George Webster (architect)

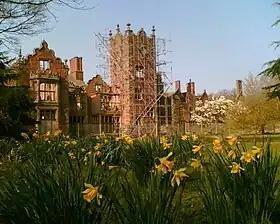
Bank Hall, Bretherton showing Webster's Italian bay windows and decorative gables

Webster's works were geographically confined to the area around his office in Kendal, in what is now Cumbria, the northern parts of Lancashire, and the adjacent parts of Yorkshire. Most of his work was carried out on large houses; in designing new houses, altering and extending others, and designing associated structures such as lodges, gateways and terraces. Among his major new houses were Eshton Hall in Eshton, North Yorkshire (1825–27), and Underley Hall in Kirkby Lonsdale, Cumbria (1825–28). He remodelled, or made significant additions to Hutton in the Forest, near Skelton, Cumbria (1826), Dallam Tower, near Milnthorpe, Cumbria (1826), Bank Hall, Bretherton, Lancashire (1832–33), Conishead Priory near Ulverston (1838), and Holker Hall, (1838–41) (both the latter being in Cumbria). His earlier designs were mainly in Neoclassical (or Greek Revival) style, often incorporating Doric or Ionic porticos, for example Read Hall, and Esthwaite Lodge near Hawkshead, Cumbria (1819–21). Later he was a pioneer in the use of the Tudor Revival style, using either Elizabethan features, for example at Eshton Hall, or Jacobean features, as at Underley Hall, Penwortham Priory, Penwortham, Lancashire (1832, since demolished), and Bank Hall. Towards the end of his career he incorporated Italianate features, at for example Belsfield, Bowness-on-Windermere, Cumbria (1844) where he included a tower in the style of Osborne House.